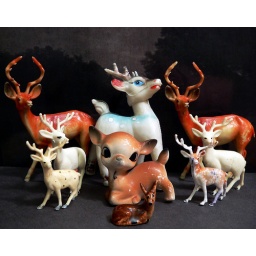
so creepy, so fun! they live in a box on my desk at work.